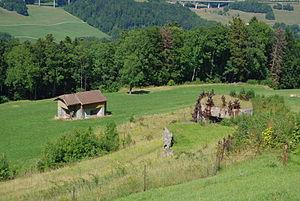
Casemates au fort de Pré-Giroud lors de la sortie photo du 18-08-2012
Le fort de Pré-Giroud est un ouvrage militaire construit entre 1937 et 1941 situé dans la région de Vallorbe dans le Jura vaudois, en Suisse. Son rôle était d’interdire le passage du col de Jougne et de soutenir la défense de la frontière pendant la Seconde Guerre mondiale.